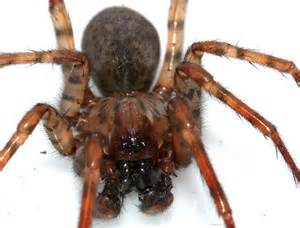
Label: spider